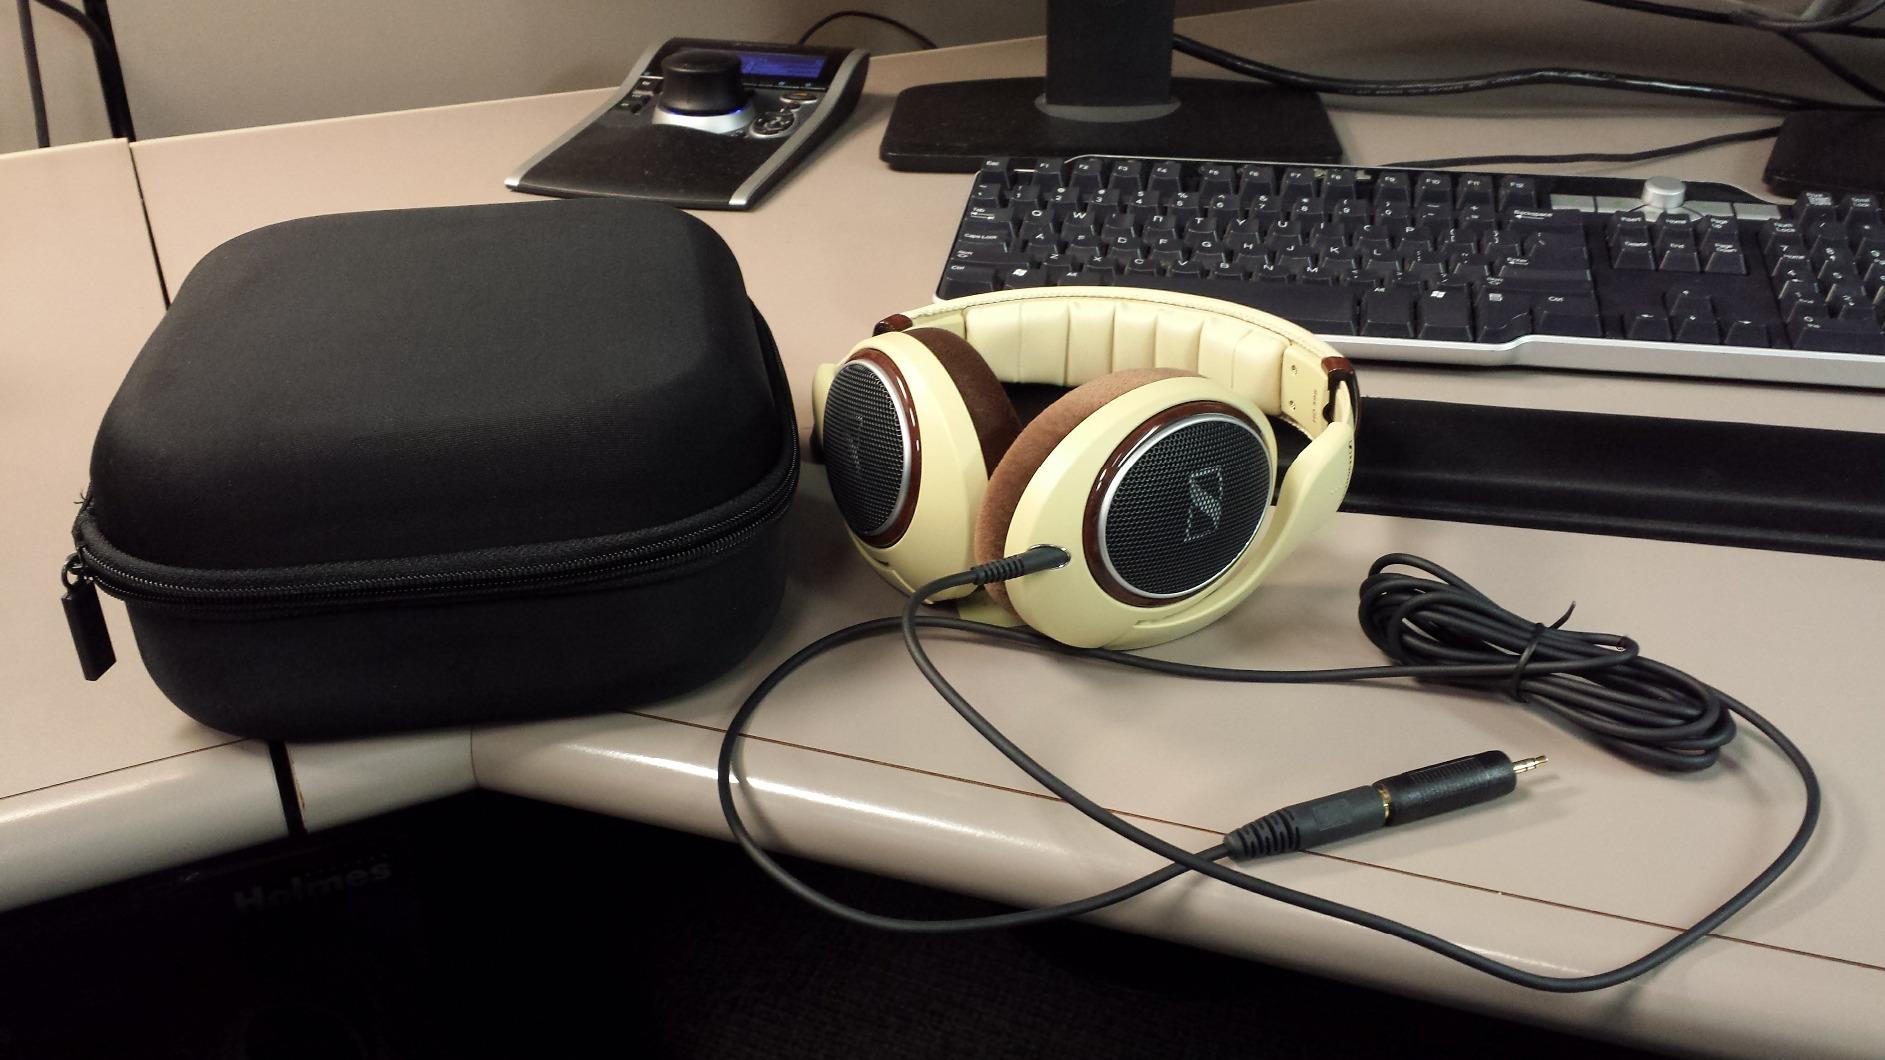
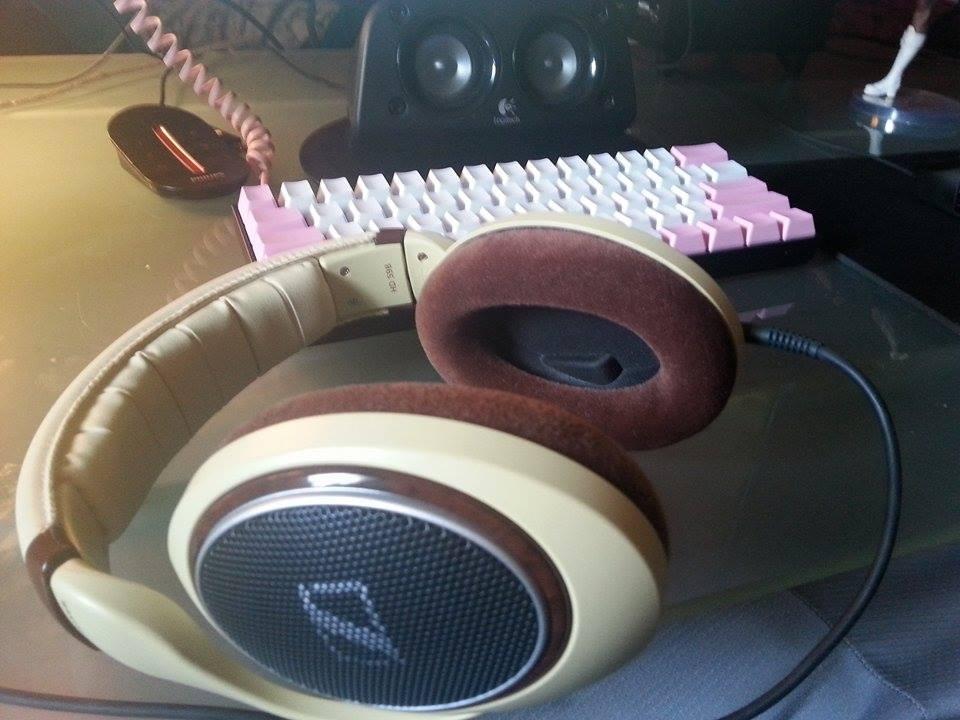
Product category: headphones
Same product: yes